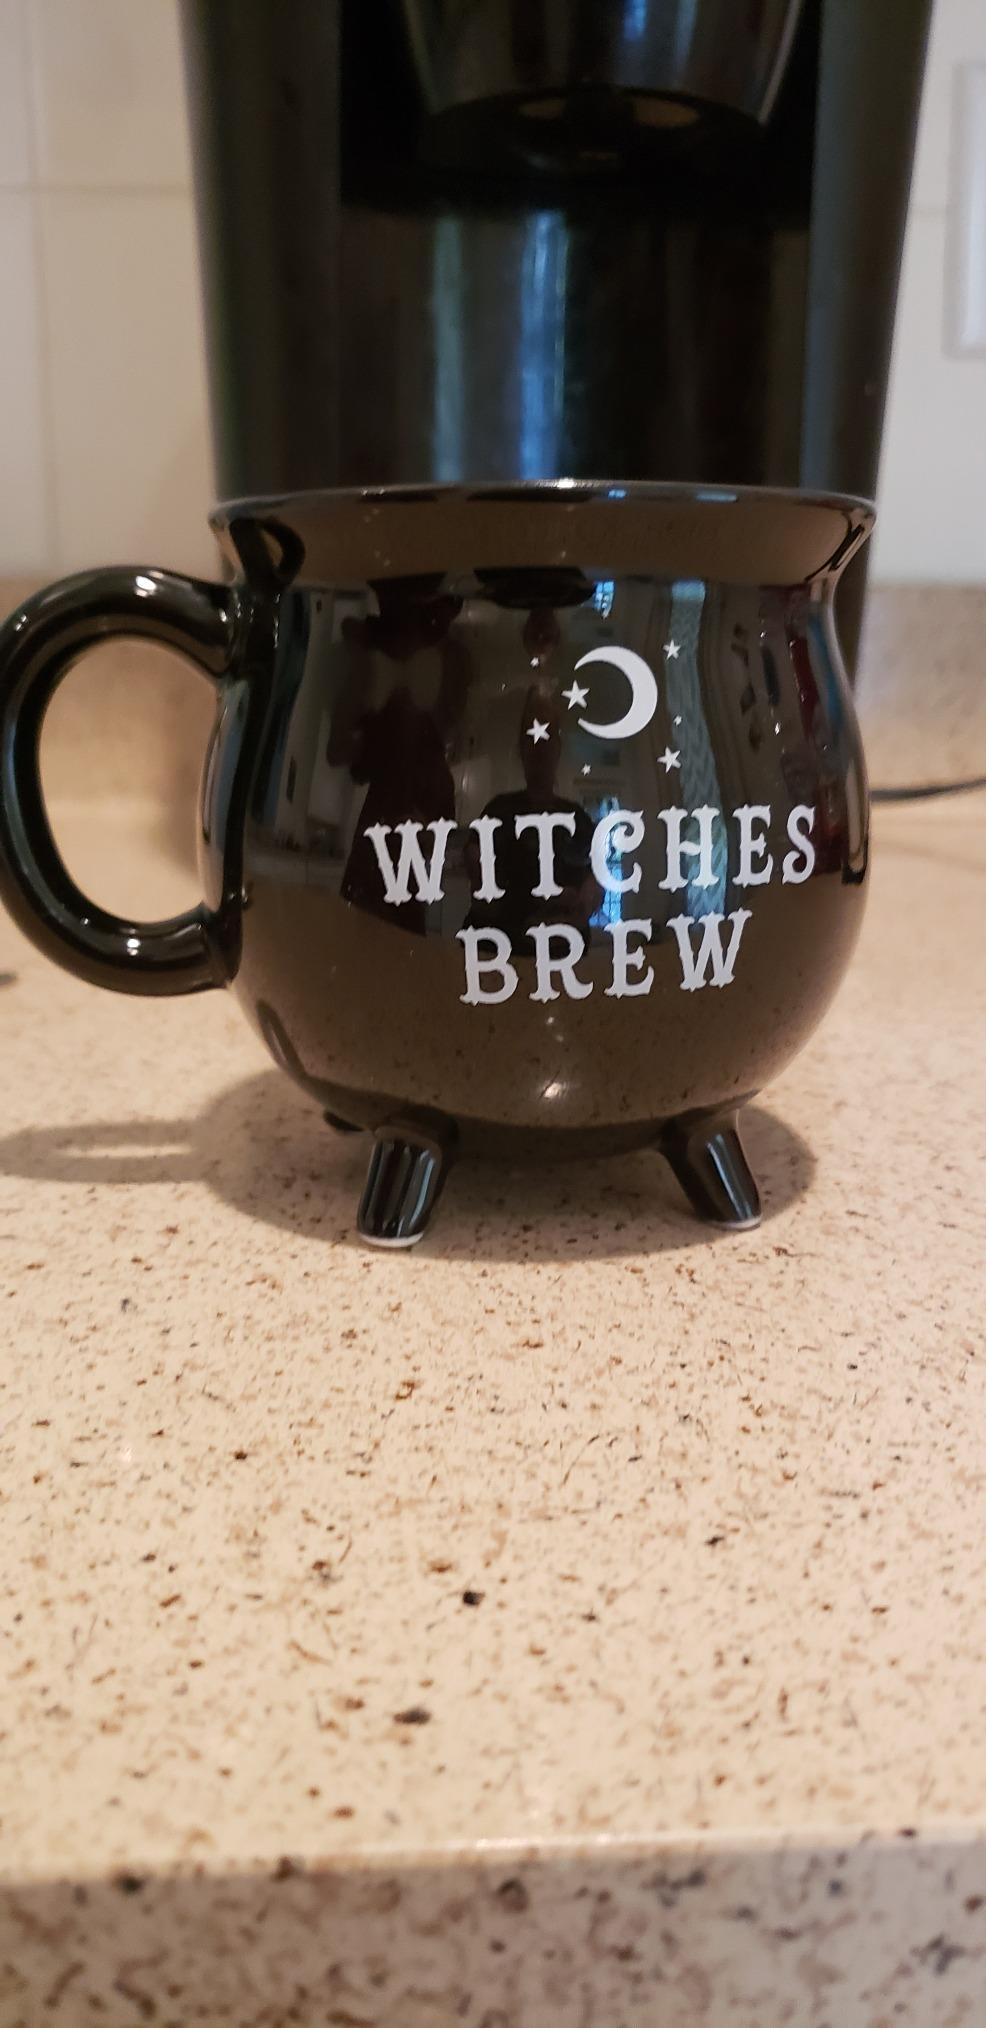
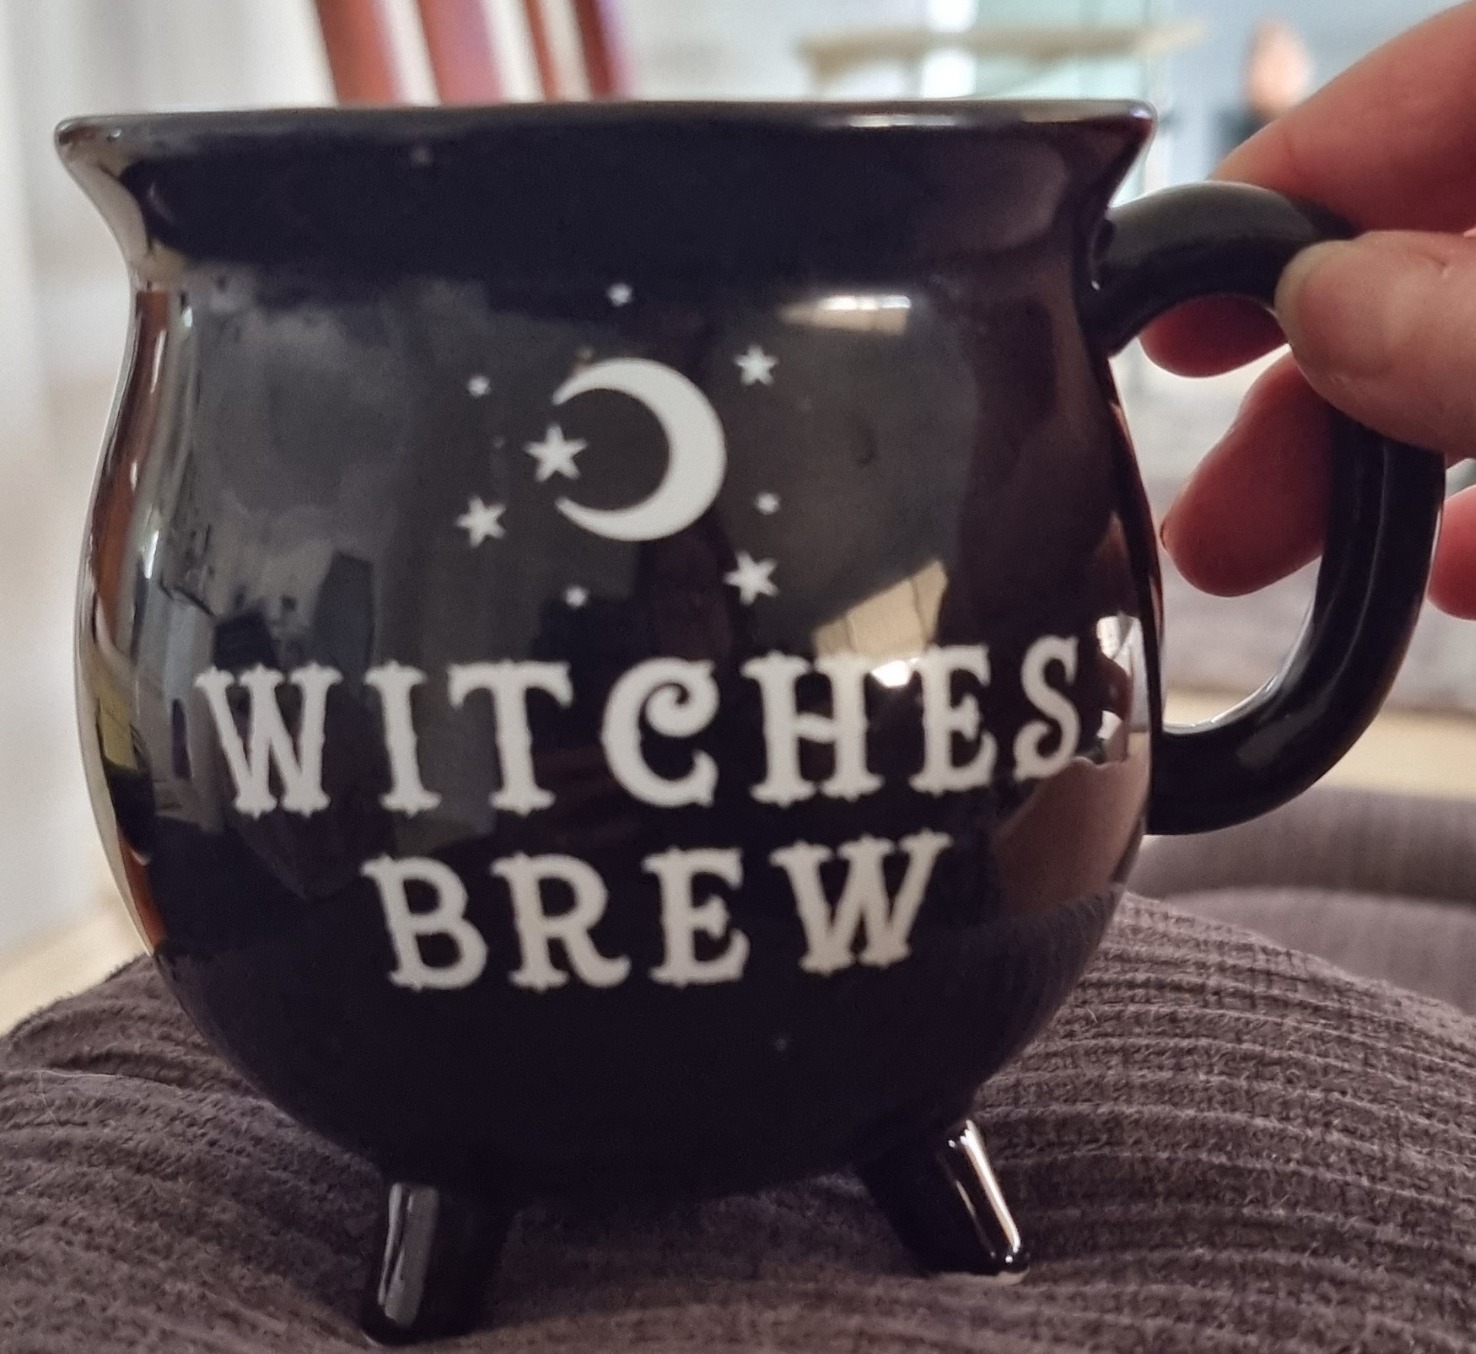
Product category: items_mug
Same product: yes